MediaCityUK tram stop

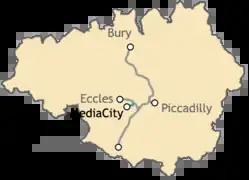
The Metrolink extension in 2010

MediaCityUK is a development within Salford Quays, on the site of the former Manchester Docks. When an active port, the quays were served by numerous railway goods lines.